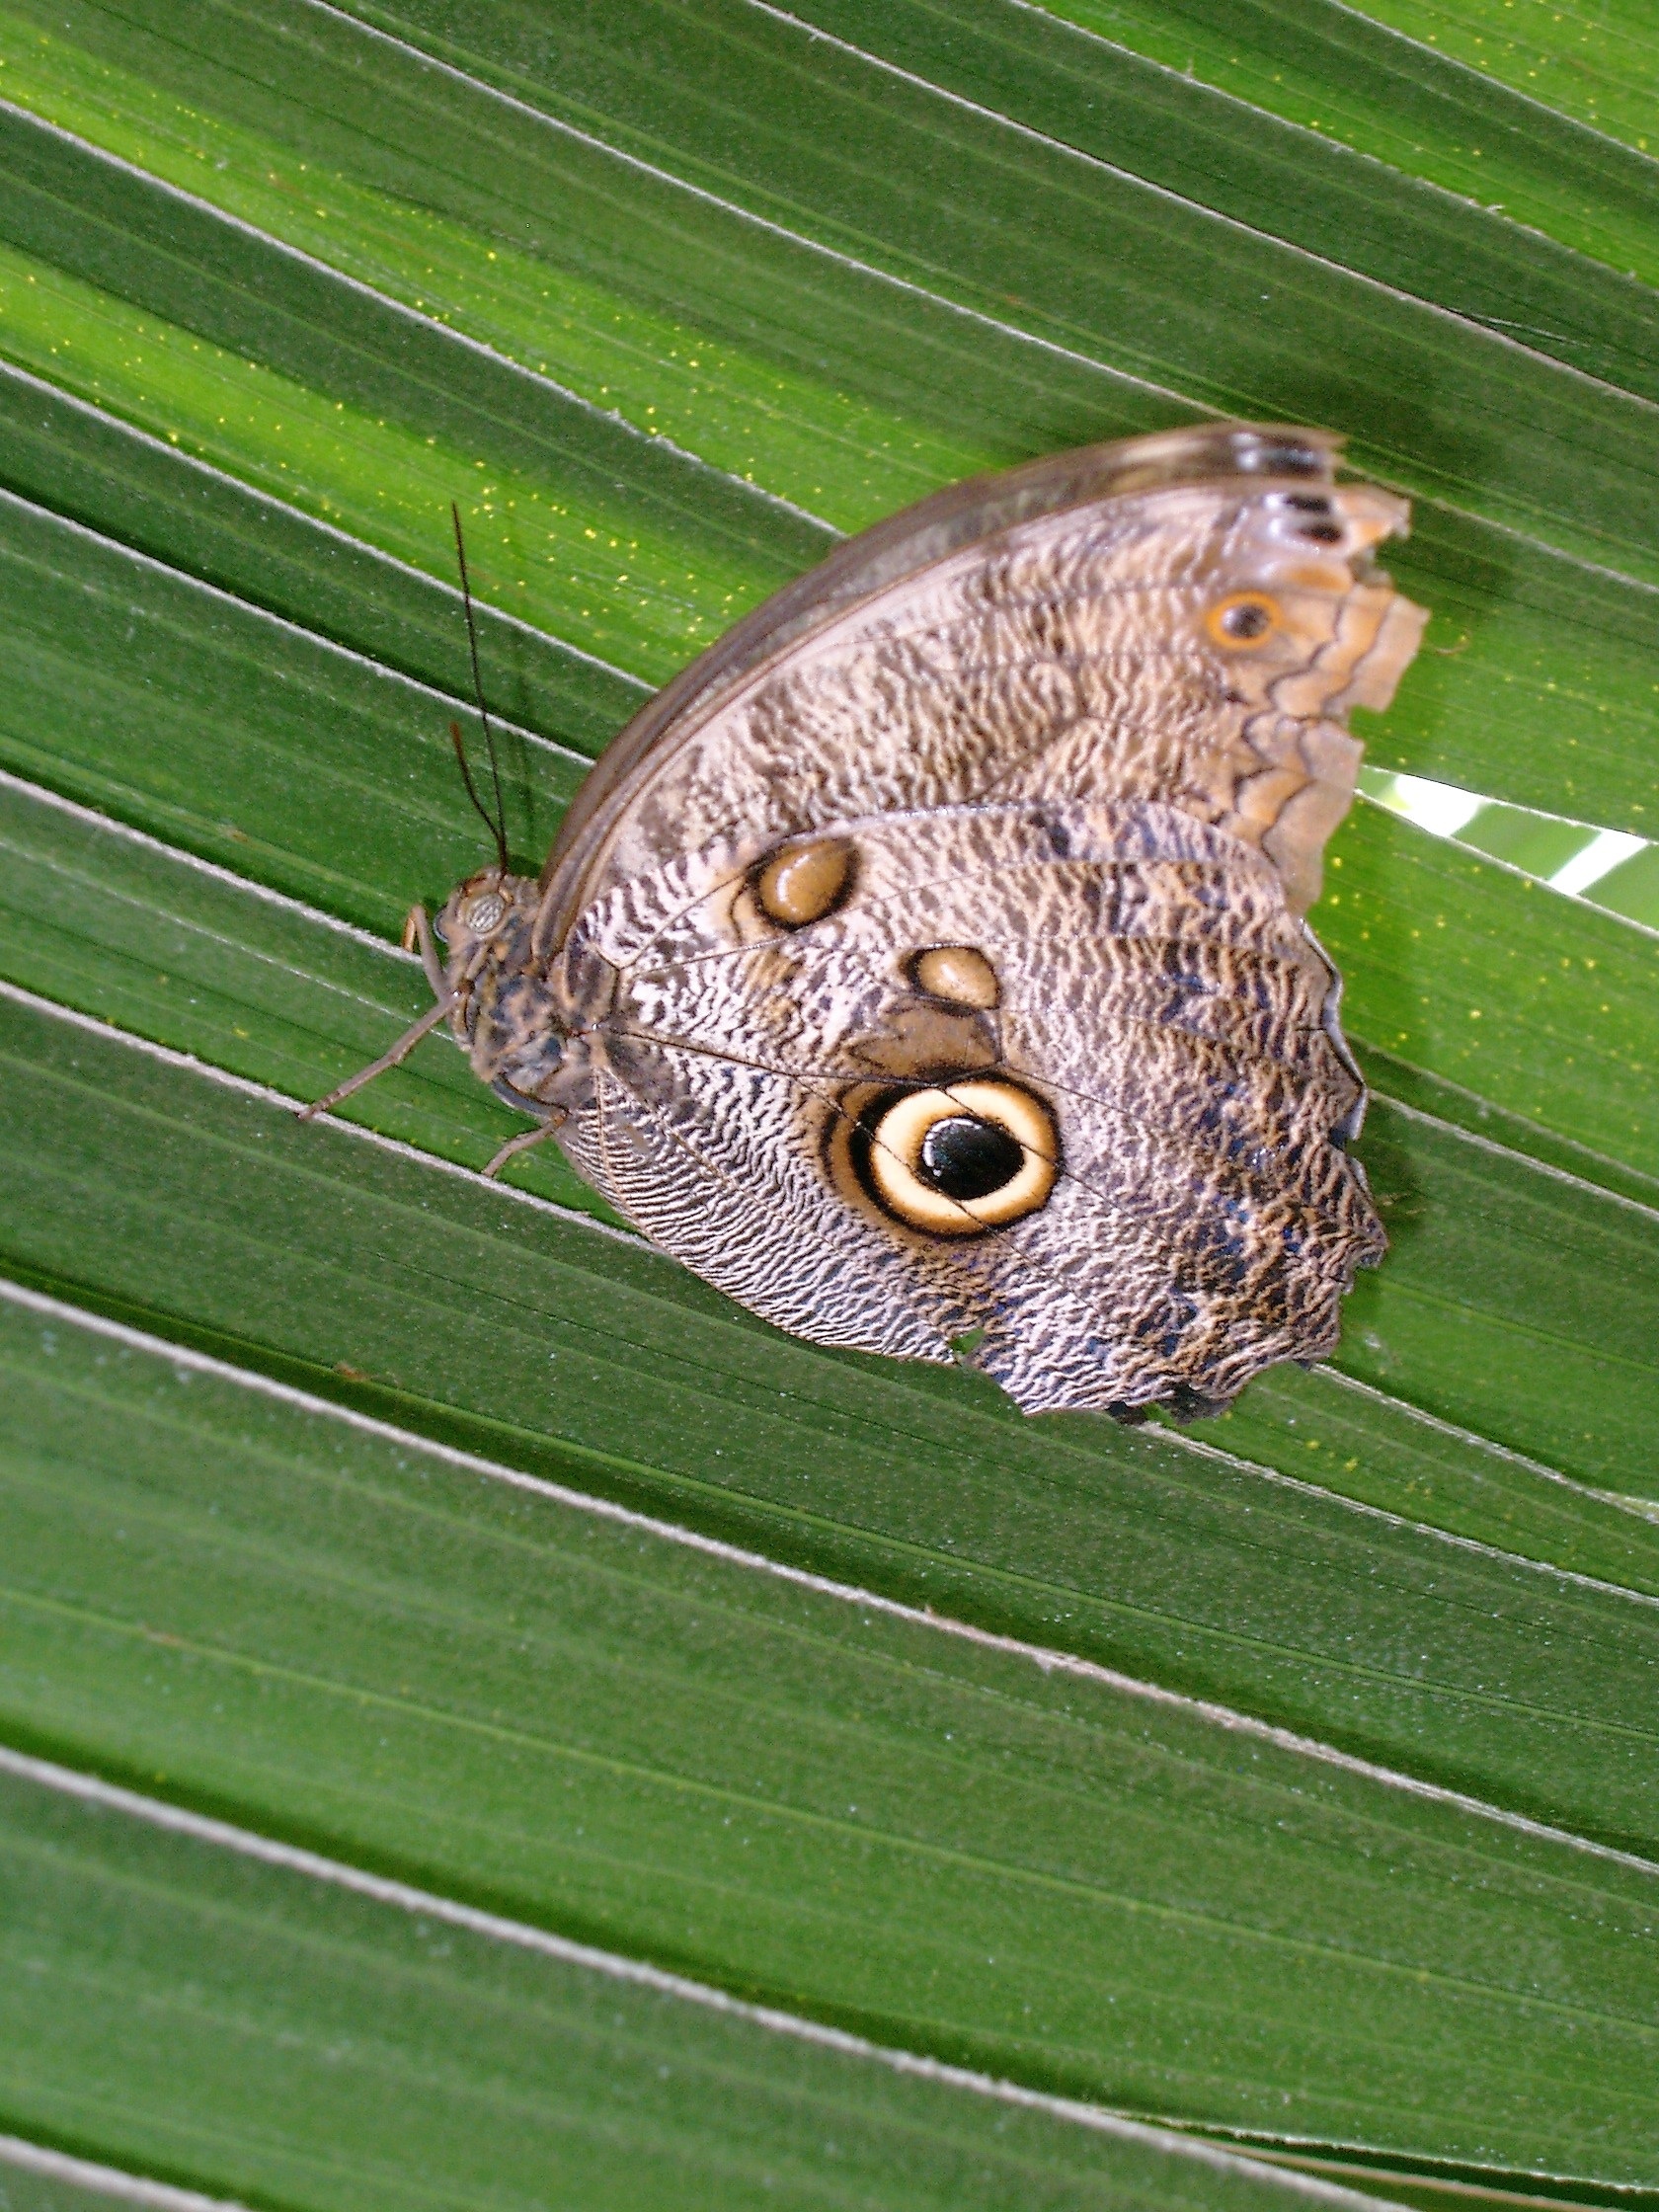
nature, grass, wing, leaf, flower, wildlife, green, insect, moth, butterfly, garden, fauna, invertebrate, close up, macro photography, arthropod, pollinator, moths and butterflies